2019 Go Bowling at The Glen

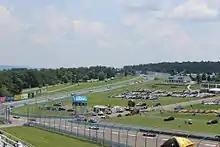
Watkins Glen International

Watkins Glen International (nicknamed "The Glen") is an automobile race track located in Watkins Glen, New York at the southern tip of Seneca Lake. It was long known around the world as the home of the Formula One United States Grand Prix, which it hosted for twenty consecutive years (1961–1980), but the site has been home to road racing of nearly every class, including the World Sportscar Championship, Trans-Am, Can-Am, NASCAR Sprint Cup Series, the International Motor Sports Association and the IndyCar Series.